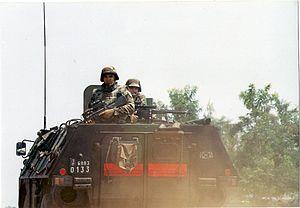
gomes firmino en mission dans l'opération licorne en côte d'ivoireLe marquage tactique l'identifie comme un véhicule de la 2e compagnie du 2e REI de la 6e BLB.
L’opération Licorne est le nom de la participation des forces armées françaises, sous commandement français, au maintien de la paix en Côte d'Ivoire mise en place à la suite de la crise politico-militaire en Côte d'Ivoire. Elle est distincte mais complémentaire de l'ONUCI. La force Licorne est remplacée, le 21 janvier 2015, par les Forces françaises en Côte d'Ivoire.